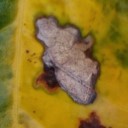
Label: Miner